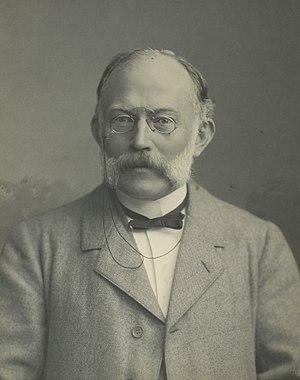
Ferdinand Adolf Kehrer, né le 16 février 1837 à Guntersblum et mort le 16 juin 1914 à Heidelberg, est un gynécologue allemand, pionnier de la césarienne moderne.